Shurly & Dietrich

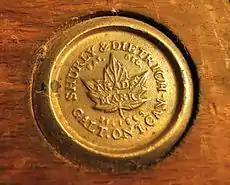
Shurly & Dietrich logo

Shurly & Dietrich Co. was a Canadian saw manufacturer that was founded in 1873 by Cosmos J. Shurly (1835 - 1918) and Jerome C. Dietrich (1838 - 1925). Shurly & Dietrich saws were heavily used in the Canadian logging industry.